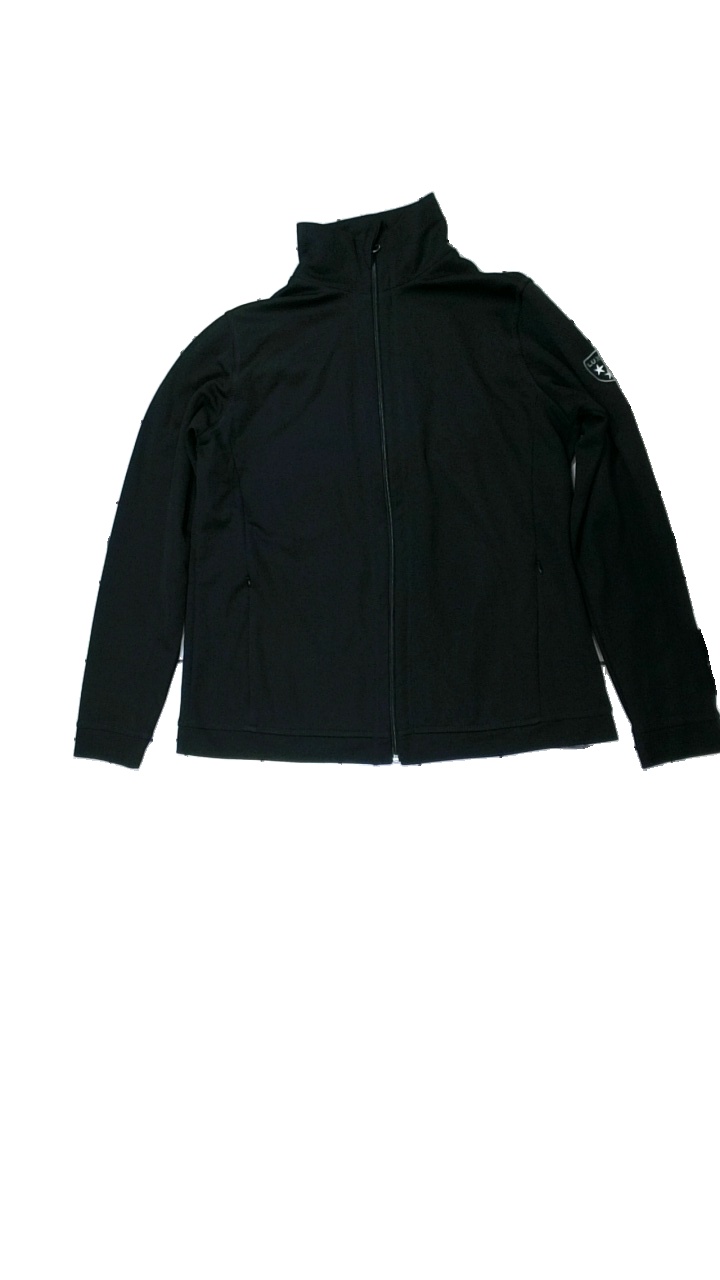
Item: Cardigan (Ladies)
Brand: Crivit
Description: svart kofta med dragkedja
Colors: Black
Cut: Regular
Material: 100% polyester
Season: All
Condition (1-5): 5
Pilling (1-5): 5
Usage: Reuse
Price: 50-100